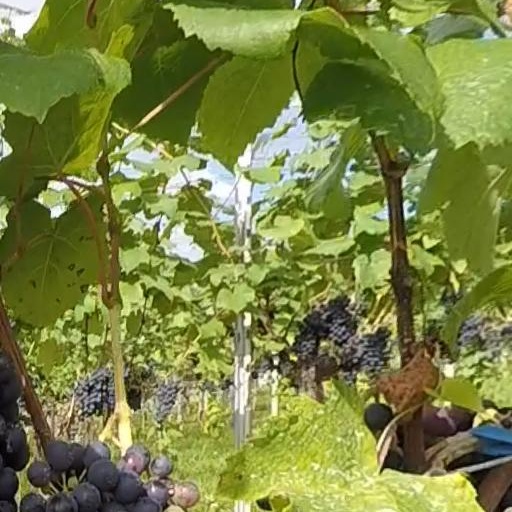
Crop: grape